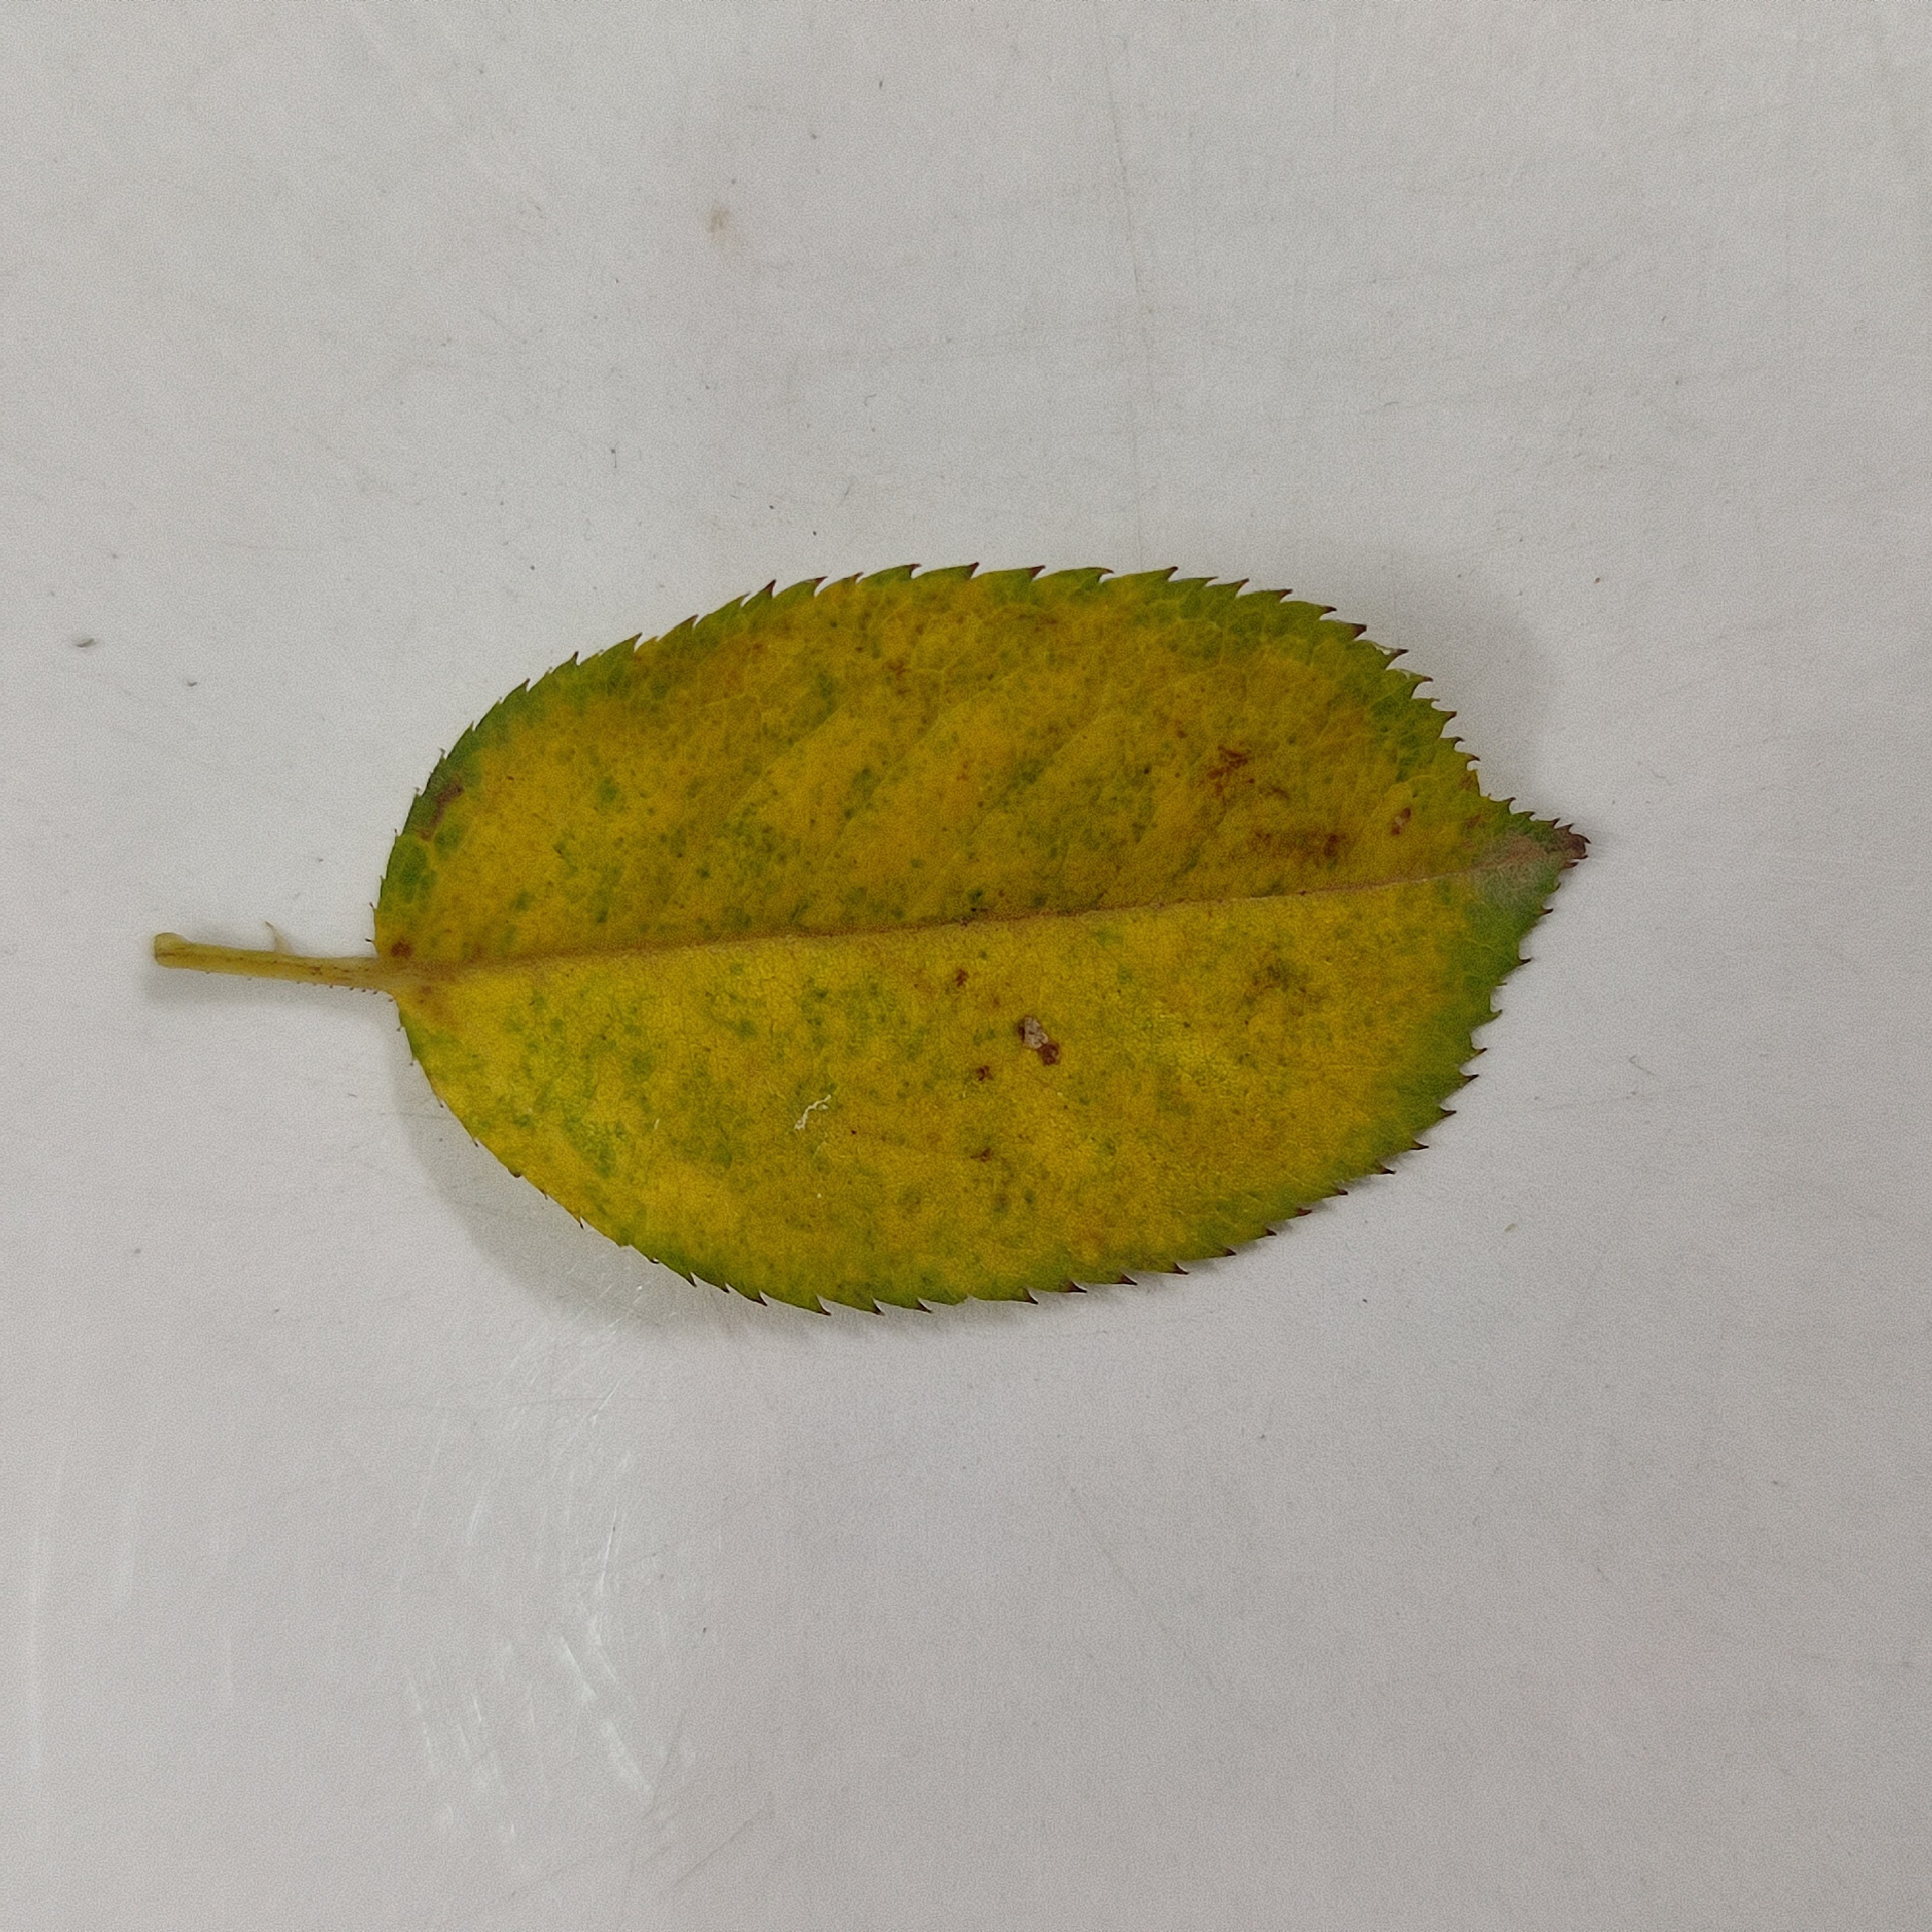
Label: Yellow Mosaic Virus